Re, Piedmont

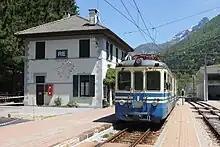
the railway station

Re is a village and "comune" in the Province of Verbano-Cusio-Ossola, in the region of Piedmont, Italy, approximately from Domodossola and from the border with Switzerland. It is situated on the Domodossola-Locarno railway and is home to a pilgrimage church.